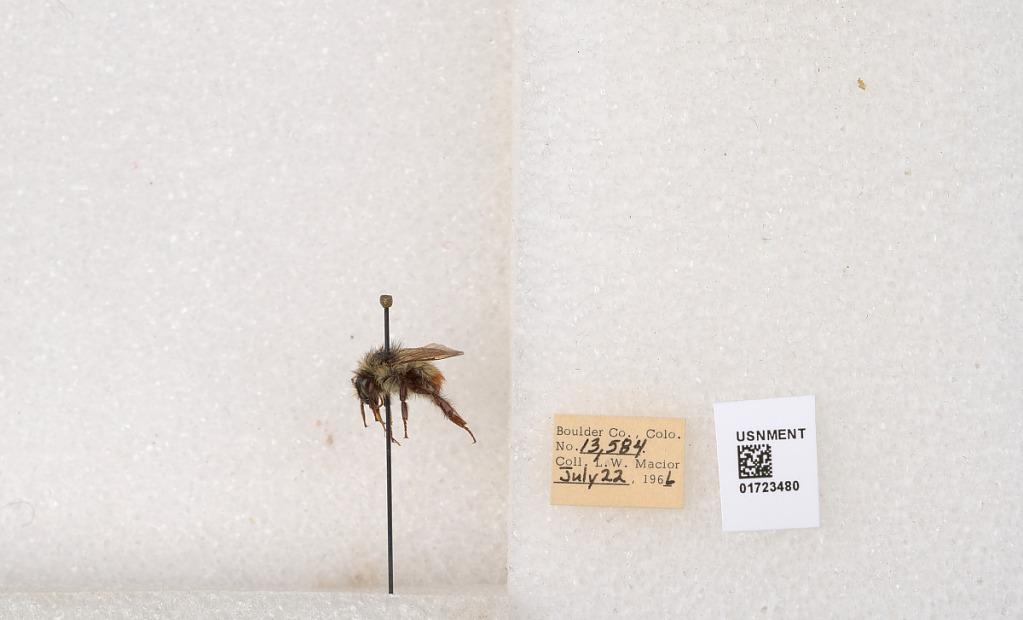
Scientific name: Bombus flavifrons Cresson
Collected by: L. Macior
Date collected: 1966-7-22
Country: United States
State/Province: Colorado
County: Boulder
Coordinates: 40.0925, -105.358